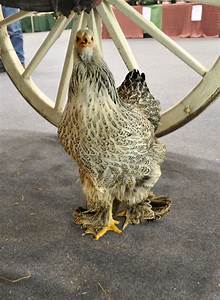
Label: chicken